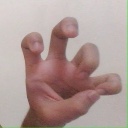
अक्षर: छ